Joseph Pulitzer (pilot boat)

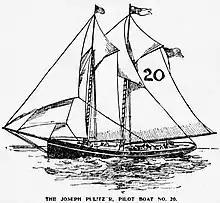
Pilot boat Joseph Pulitzer, No. 20.

The pilot schooner "Joseph Pulitzer," was built by the Moses Adams shipyard in early 1894 at Essex, Massachusetts for the New York captains Jacob M. Heath, pilots John Ronayne, Thomas Marks, Frederick Ryerson, Martin Ryerson and Jacob P. Lockman. She was a replacement for the Pilot Boat "Edward Cooper," No. 20, that sank off Sandy Hook in December 1892.